Community of Madrid

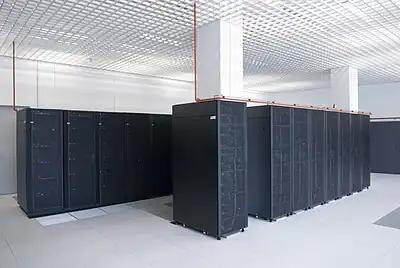
The "Magerit" supercomputer, located in the Supercomputing and Visualization Center of Madrid, part of the Technical University of Madrid and located in Pozuelo de Alarcón

The service, construction, and industry sectors are prominent in Madrid's commercial productive structure. According to the "Directorio Central de Empresas" (Central Companies Directory of the INE), Madrid's active businesses stand in third place nationally in terms of numbers as at 1 January 2006. The branches of activity with most active businesses are other business activities, retail trade, construction, wholesale trade, hospitality, property activities, land transport, and pipeline transport.